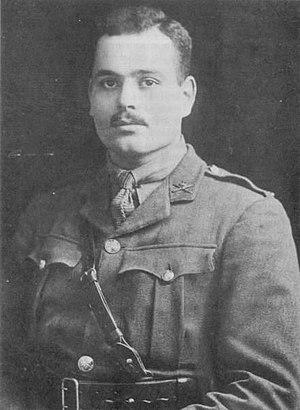
Wilfred Ruprecht Bion, né le 8 septembre 1897 à Mathura, en Inde britannique et mort le 8 novembre 1979 à Oxford, est un psychiatre et psychanalyste britannique, pionnier de la psychothérapie de groupe, de la psychanalyse groupale et de la théorisation sur la psychose.